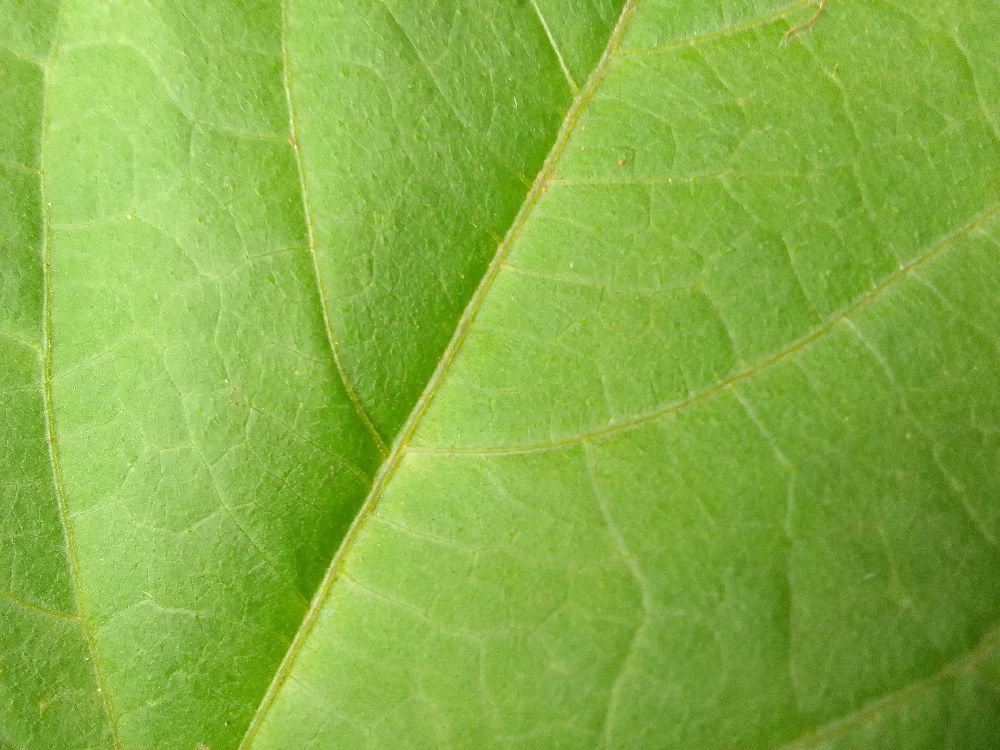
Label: healthy